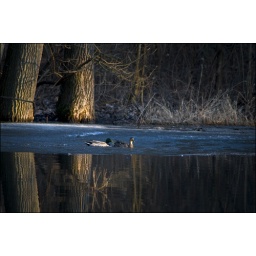
I was set up to shoot the reflections of the trees in the water when this pair of mallards dropped in.